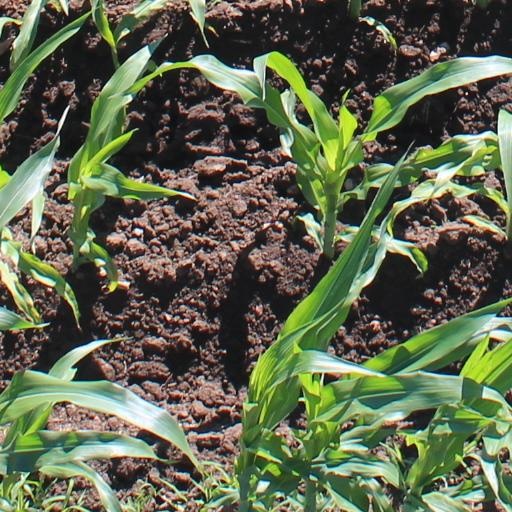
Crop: maize; corn